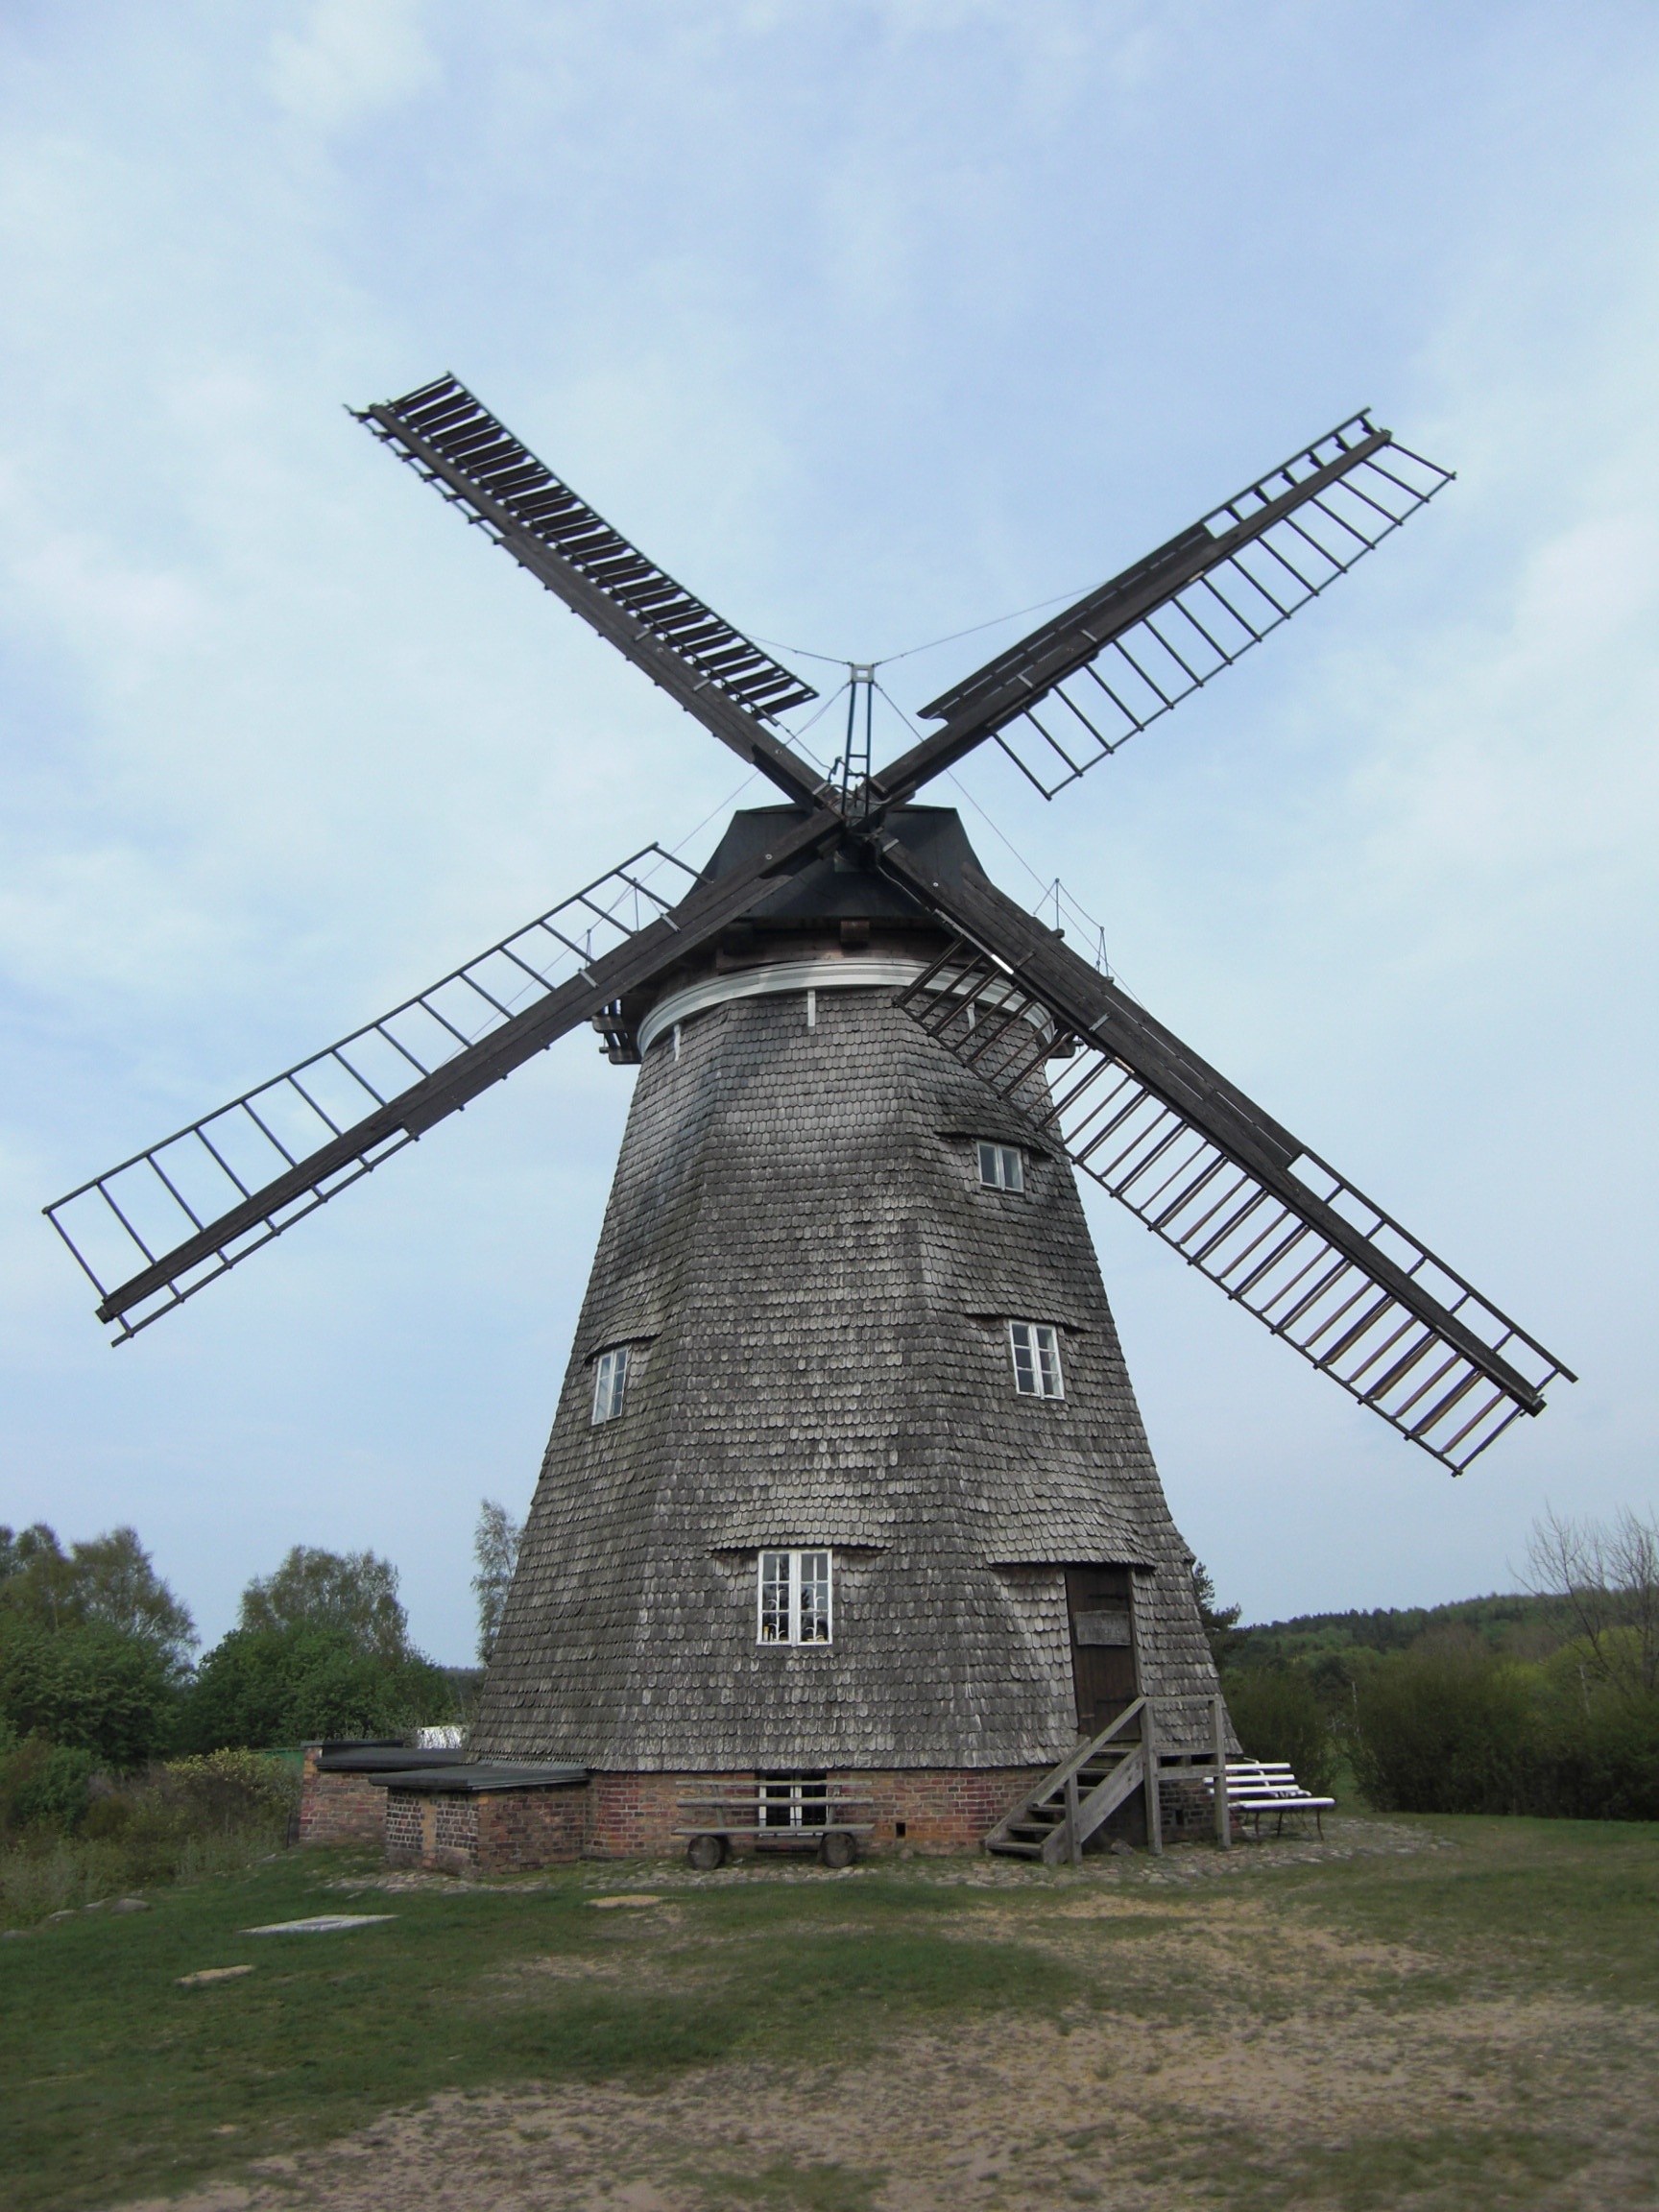
windmill, wind, building, machine, mill, usedom, benz, mecklenburg western pomerania, dutch windmill